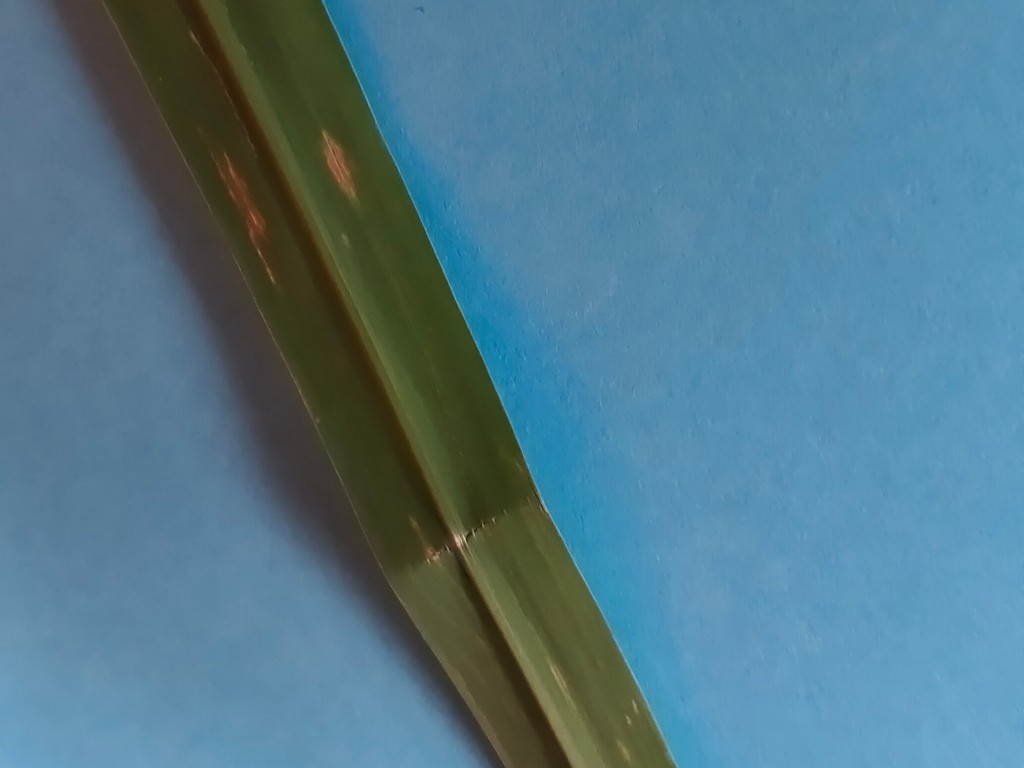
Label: Unhealthy